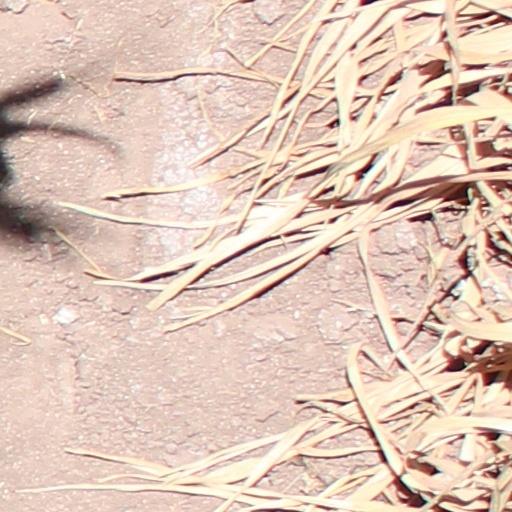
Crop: wheat